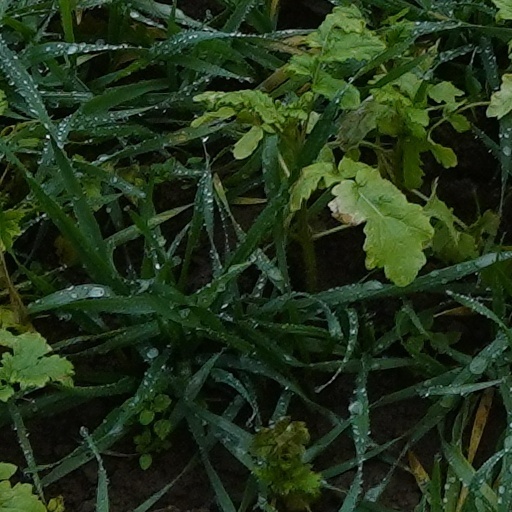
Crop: wheat